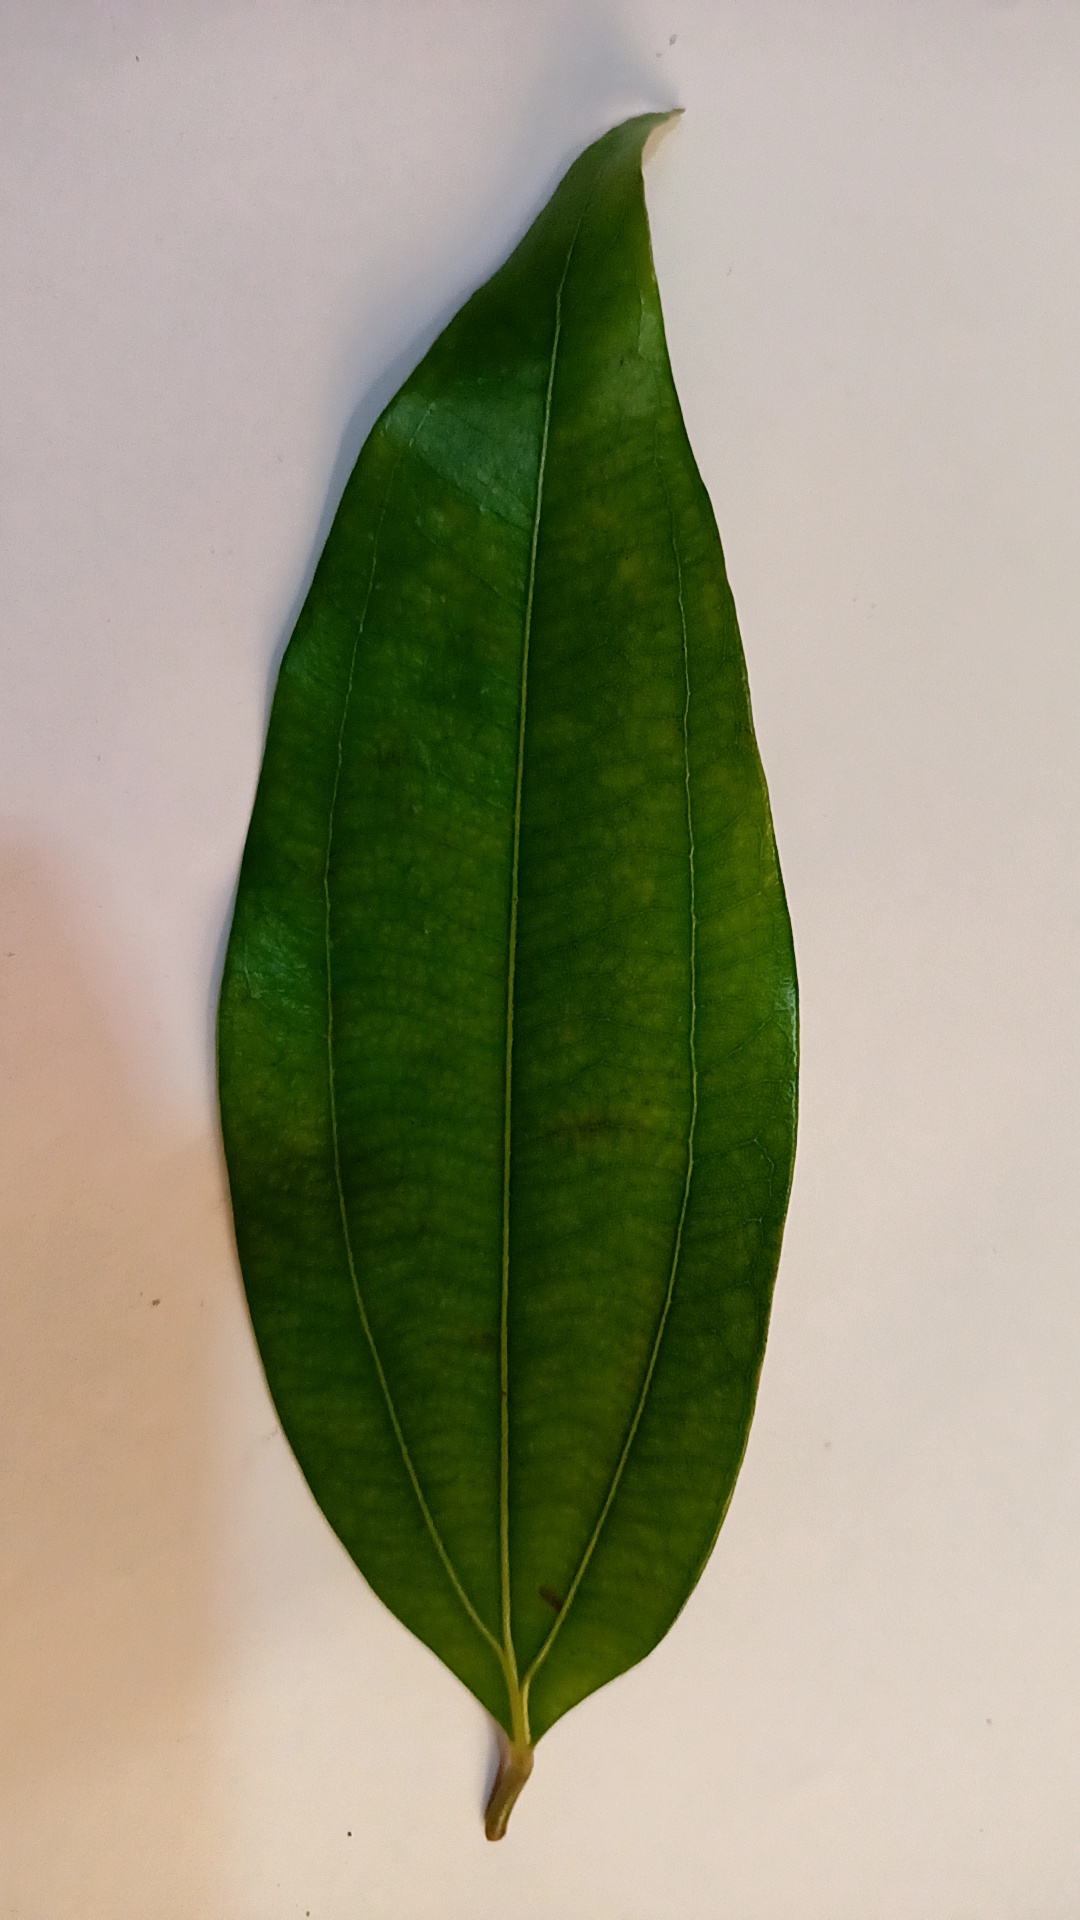
Label: Healthy